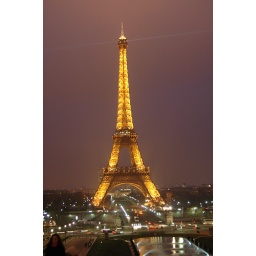
It taken from the building accross the river by Nikon D70.